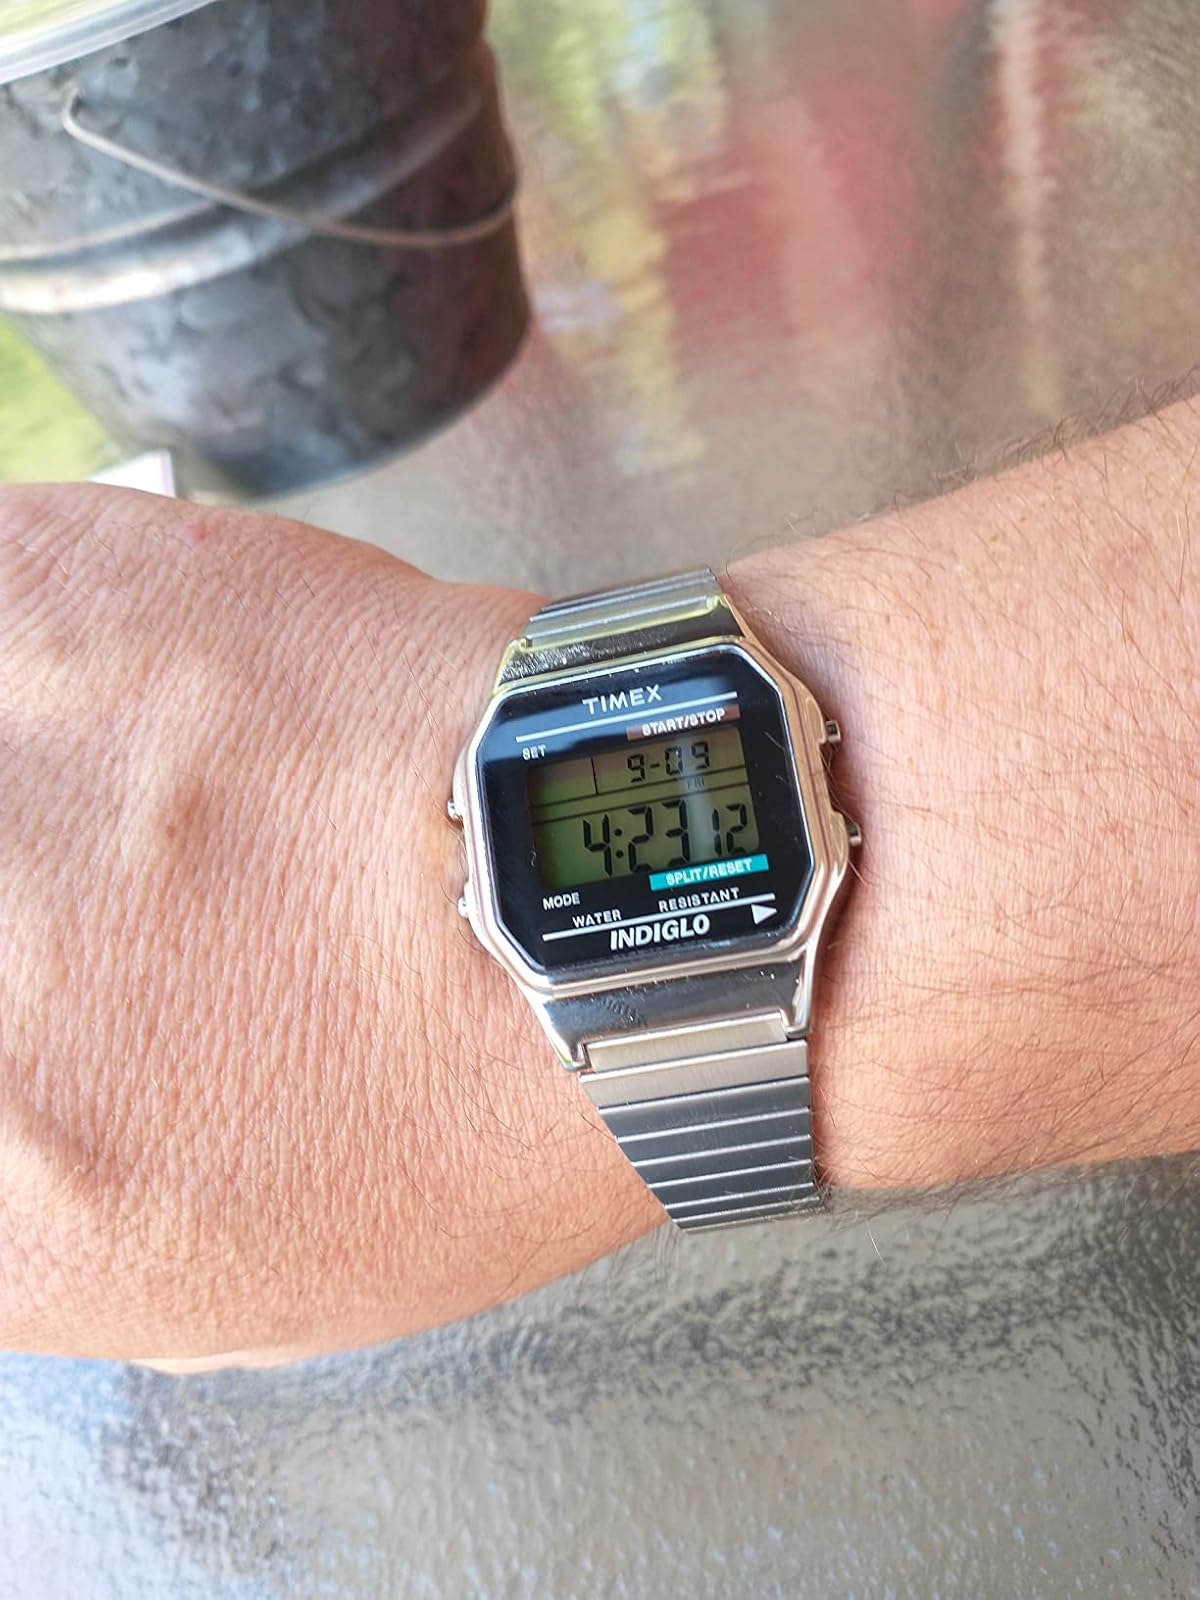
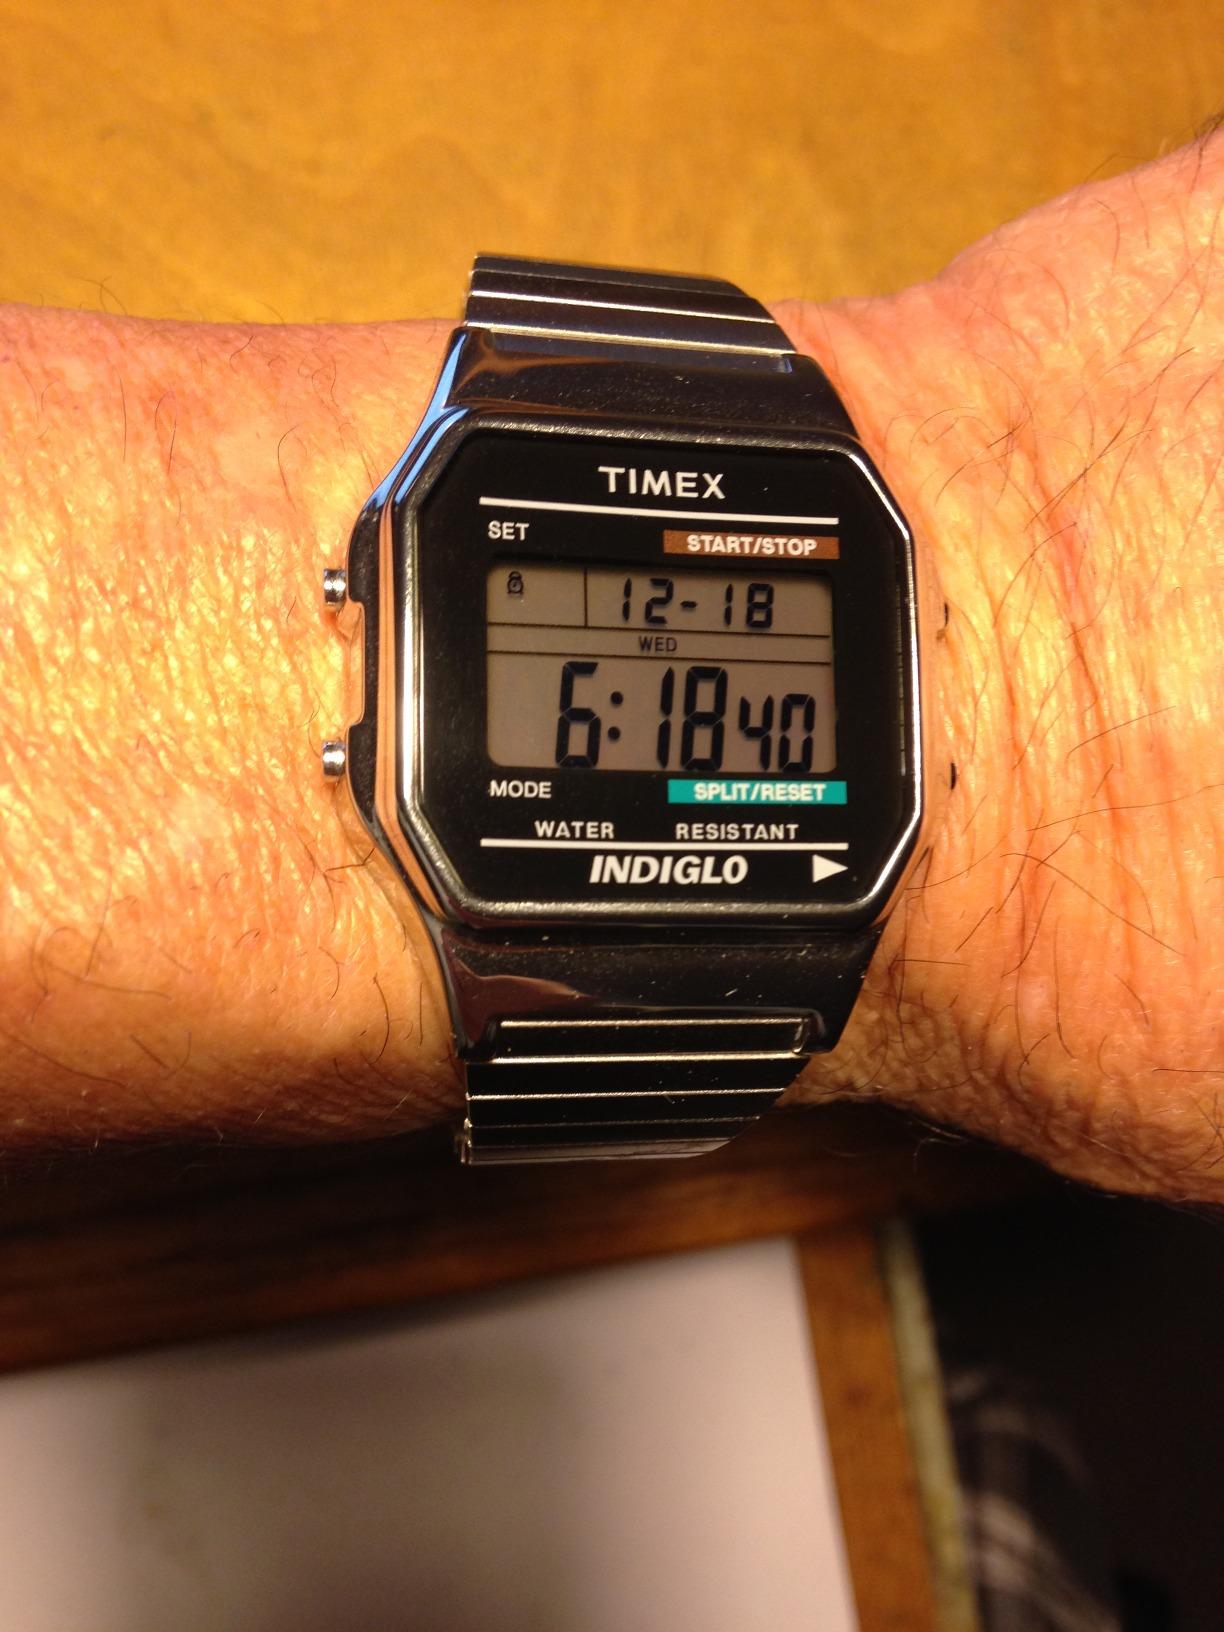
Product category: accessories_watch
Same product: yes